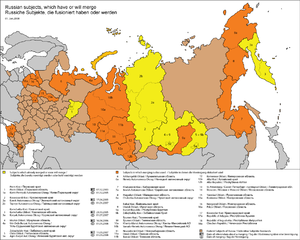
La Russie est une fédération constituée de 85 subdivisions dénommées en français sujets de la fédération de Russie. Ces sujets sont égaux en droits de la fédération de Russie, c’est-à-dire qu'ils sont égaux entre eux dans leurs rapports mutuels avec les organes fédéraux du pouvoir d'État et ont une représentation égale au Conseil de la fédération.